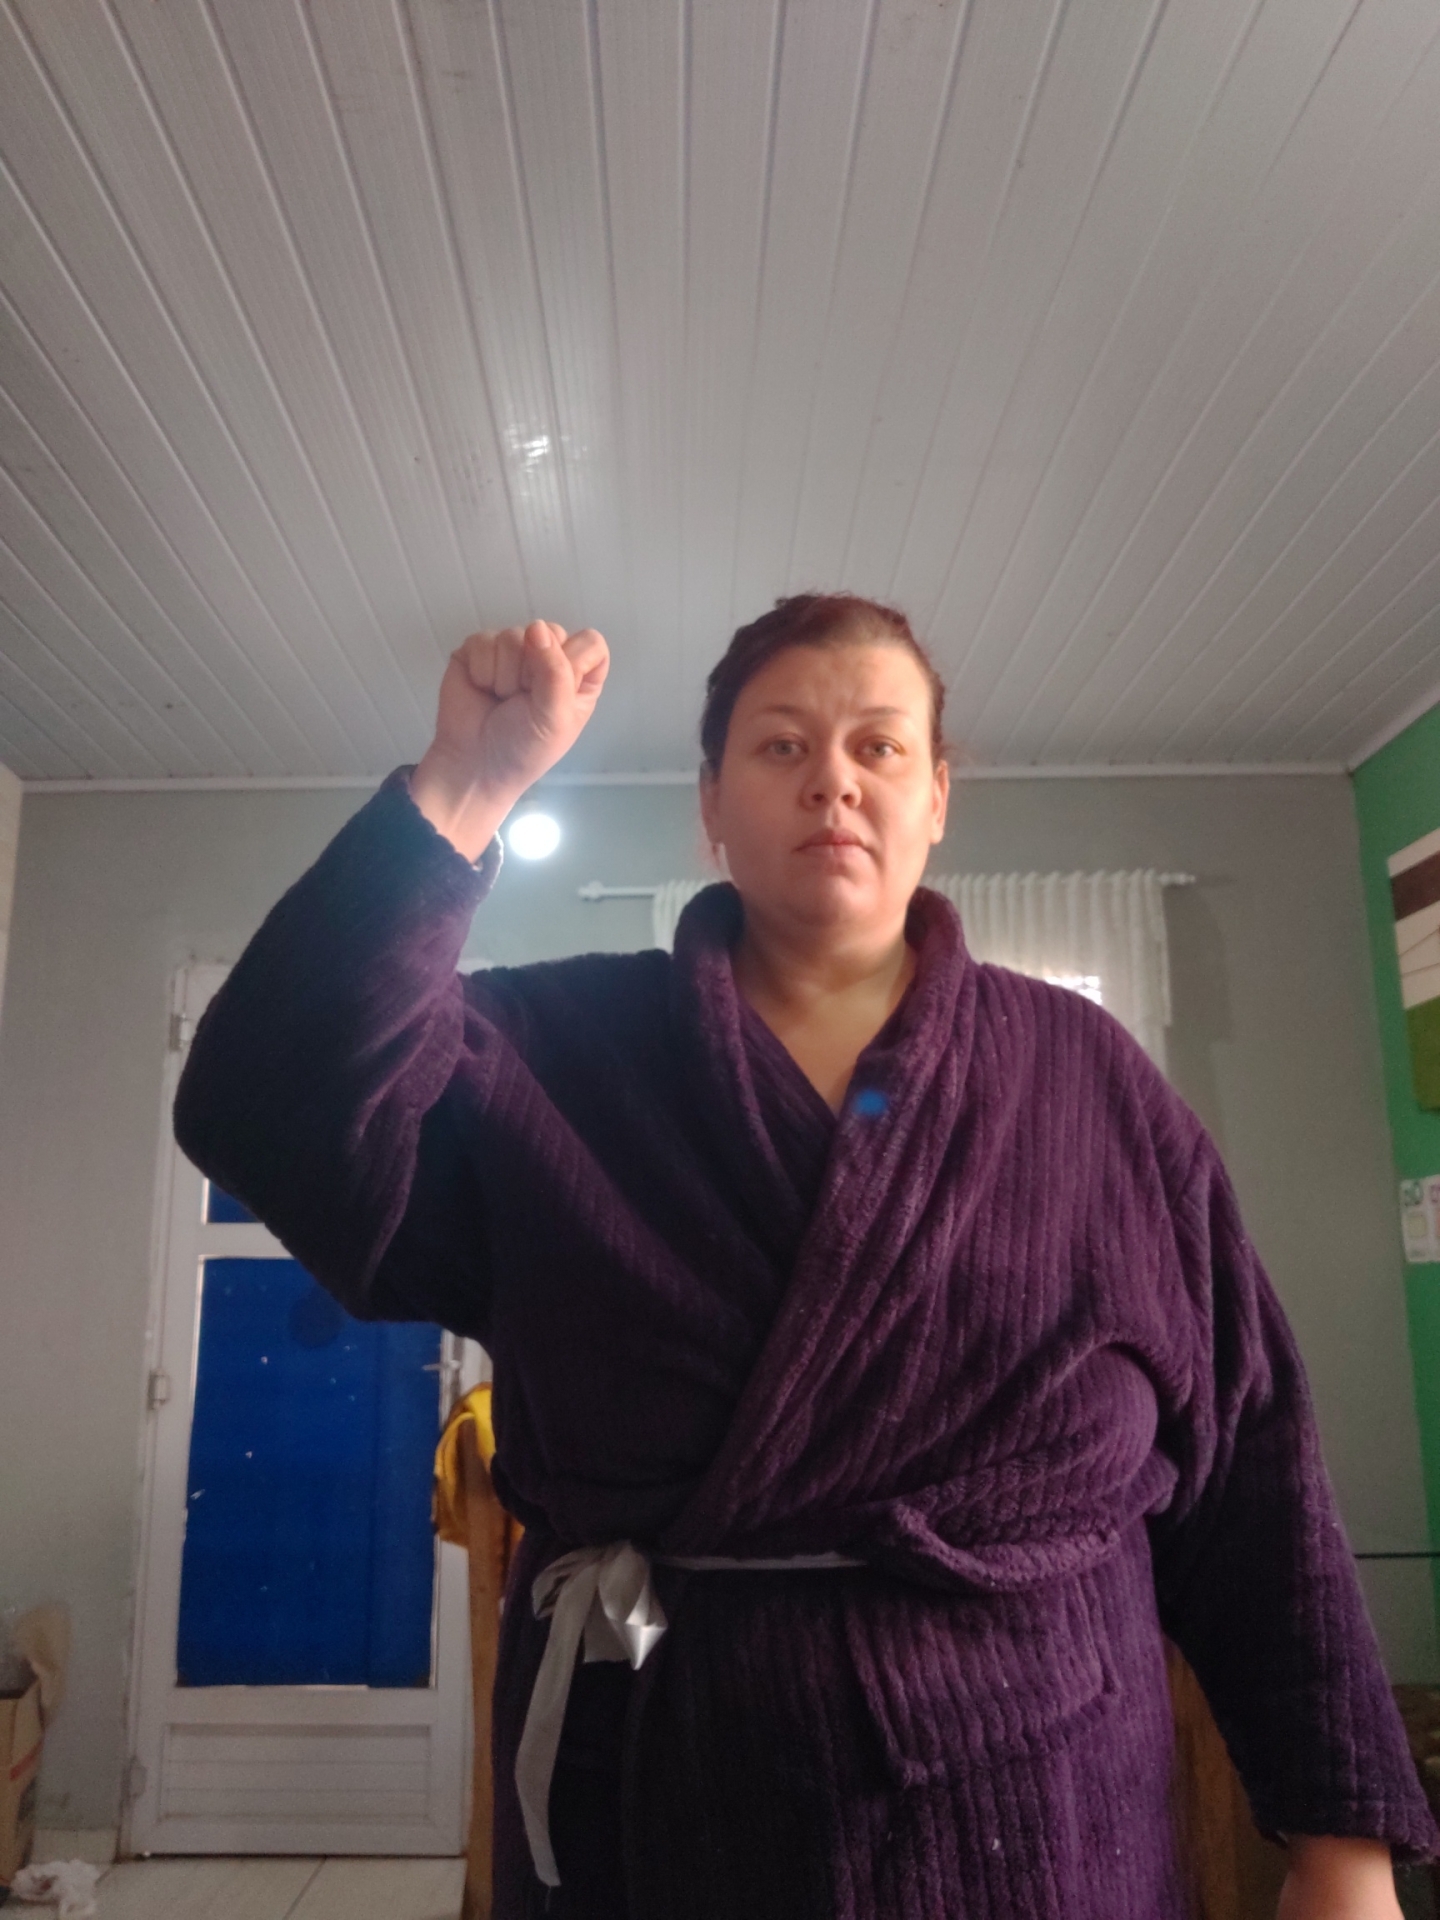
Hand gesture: fist